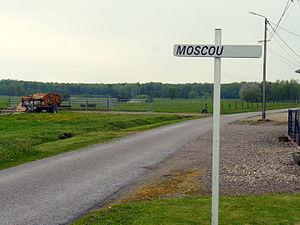
Moscou, lieu-dit de Gruey-lès-Surance (Vosges, France)